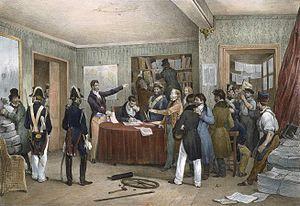
Philibert-Auguste Sautelet, né le 27 janvier 1800 à Lancié, et mort le 13 mai 1830 à Paris, est avocat puis libraire imprimeur et éditeur français.
Le National est un quotidien français fondé en janvier 1830 par Adolphe Thiers, Armand Carrel, François-Auguste Mignet et le libraire éditeur Auguste Sautelet qui en sera le premier gérant, pour combattre la Seconde Restauration.